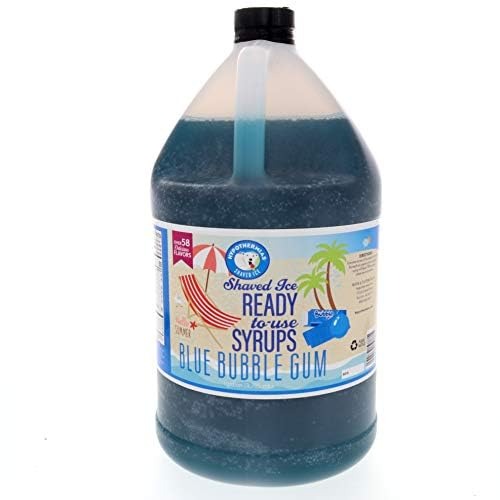
Item Name: Hypothermias Blue Bubble Gum Ready to Use Gallon (128 Fl. Oz) Hawaiian Snow Cone Flavors Syrup - Shaved Ice, 100% Pure Cane Sugar
Bullet Point 1: 🌴 PURE CANE SUGAR | NO CORN SYRUP - Our GOURMET Snow Cone Flavors Syrup is made in small batches with 100% PURE CANE SUGAR. Much of the syrup on the market today is made with corn syrup, a cheap and unhealthy sweetener. Constant use of high-fructose corn syrup can lead to obesity and other such health problems. Unlike our competitors, we use absolutely NO CORN SUGAR in our slushie syrups, offering your family a much more HEALTHY and NATURAL option.
Bullet Point 2: ☀️ NO CORN SYRUP ☀️ NO CAFFEINE ☀️ NO HARMFUL ADDITIVES or FILLERS ☀️ NO HARMFUL FLAVORS or COLORS
Bullet Point 3: 🌈 FAMILY-OWNED, HANDCRAFTED SHAVED ICE FLAVOR SYRUPS that are Loved by Kids and Approved by Parents! Our family-run business creates artisan snowcone syrup flavors that are delicious and free of all the bad stuff so you can feel good about serving our Hawaiian syrup to your family.
Bullet Point 4: 🏝 OUR FLAVOR SYRUPS CAN BE USED IN SO MANY THINGS! ☕️ Drinks: coffee, hot chocolate, cocoa, tea, iced teas, sodas, sparkling water, cocktails and smoothies, latte syrup, sugar free flavored syrups for drinks, 🍦 Icey treats: shaved ice, sno cones, sodas, slushies, ice pops, snoballs, ice freeze pops, raspados, heilo picado, piraguas, granizados, cholados, frio frio 🍰 Eats: pancakes, waffles, muffins, cakes and other baked goodies
Bullet Point 5: ⛄️ FANTASTIC ARRAY OF AMAZING DIFFERENT FLAVORS – We sell 57 flavors made from Pure Cane Sugar and 55 Sugar Free flavors made from Organic monk fruit and erythritol which occur Naturally from fruit and plants.
Product Description: Delicious BLUE BUBBLE GUM shaved ice or sno cone ready to use syrup. Do you love shaved ice and snow cones? Are you searching for some natural, tasty syrups that can also be used to make ice pops, shave ice, snoballs or Italian sodas? Do you want something delicious, new and exciting to flavor your coffee, tea and hot chocolate? If your answer is YES, then STOP SEARCHING because we got you covered. PREMIUM QUALITY - Our Family-owned Snoball Syrups are made in small batches with NATURAL CANE SUGAR and the finest GOURMET ingredients available. ONE OF A KIND REFRESHING TASTE - Not only does Flavored Shaved Ice taste great, it actually makes you feel cool when the weather is hot because nothing chills better than ice, and nothing tastes better than flavored shaved ice. Flavored Shave Ice is not just for summer anymore. You can enjoy it all year long! No corn syrup. Caffeine-free. Made with pure cane sugar. Made in the USA. Easy to store. NO REFRIGERATION needed. Keep away from sunlight. Use 1 ounce of syrup to flavor 6 ounces of ice. The life of syrup is 6 months stored at room temperature out of sunlight. Each gallon will flavor 128 shaved ice (6 ounces of ice). ORDER SOON WHILE SUPPLIES LAST! INGREDIENTS - SUGAR, WATER, CONTAINS 2% OR LESS OF: CITRIC ACID, NATURAL AND ARTIFICIAL FLAVORS, PROPYLENE GLYCOL, BLUE #1, SODIUM CITRATE, XANTHAN GUM, SODIUM BENZOATE AND POTASSIUM SORBATE (PRESERVATIVES), ANTI-FOAM.
Value: 128.0
Unit: Fl Oz

Price: 26.96